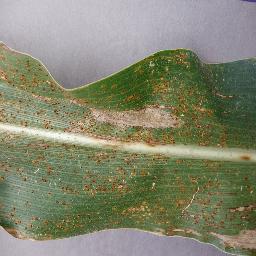
Label: Corn___Northern_Leaf_Blight